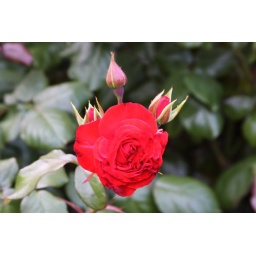
Stunning rose in the beds around the war memorial.